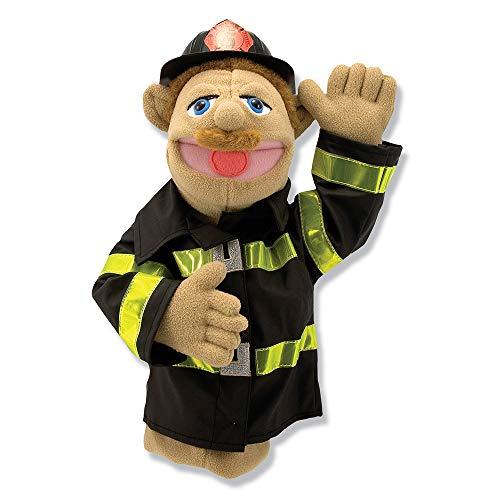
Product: Melissa & Doug Firefighter Puppet with Detachable Wooden Rod for Animated Gestures
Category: Toys & Games | Puppets & Puppet Theaters | Hand Puppets
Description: This puppet can come to the rescue in your puppet drama.
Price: $19.99
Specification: ProductDimensions:6.5x3.8x15.8inches|ItemWeight:10.6ounces|ShippingWeight:10.6ounces(Viewshippingratesandpolicies)|ASIN:B07KBNQPPL|Itemmodelnumber:30352|Manufacturerrecommendedage:36months-15years